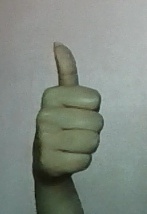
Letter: aleff